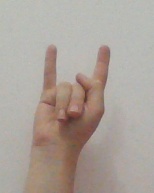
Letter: la